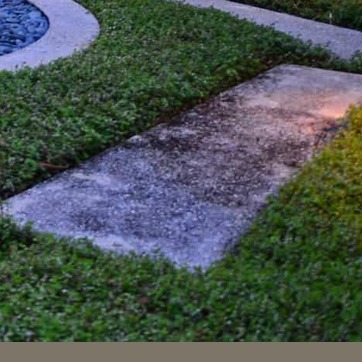
Material: stone